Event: Ecuador Earthquake
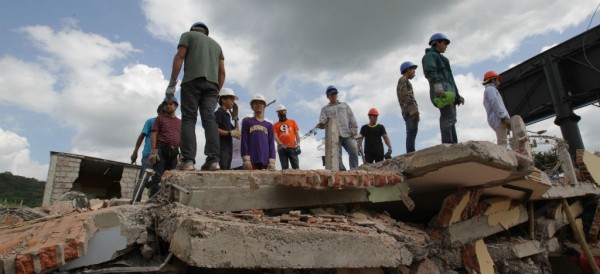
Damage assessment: damage